FluidSynth

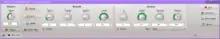
Qsynth frontend

The size of loaded SoundFont banks is limited by the amount of RAM available. There is a GUI for FluidSynth called Qsynth, which is also open source. Both are available in most Linux distributions, and can also be compiled for Windows. Windows binary installers are not distributed alone and are bundled with QSynth.